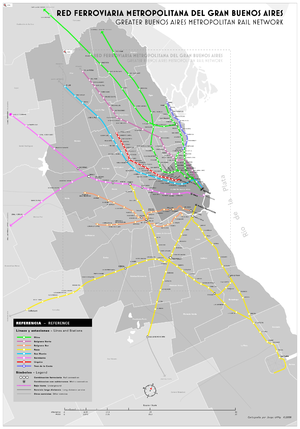
On nomme Grand Buenos Aires la mégapole constituée autour de Buenos Aires, la capitale de l'Argentine, et qui intègre 24 arrondissements limitrophes, rassemblant au total 13 028 000 habitants, soit environ 33 % de la population du pays. En 1974, l'agglomération rassemblait 8 millions d'habitants, soit déjà le tiers de la population totale argentine.